Who's That Girl (Guy Sebastian song)

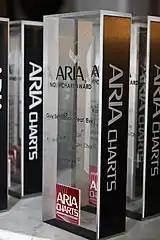
ARIA Charts Award for No. 1 single, "Who's That Girl" by Guy Sebastian featuring Eve.

"Who's That Girl" debuted on the ARIA Singles Chart at number 11, and reached number one in its fifth week, Sebastian's fifth of six number one singles in Australia and Eve's first. Sebastian is currently the only Australian male artist in Australian music history to achieve six number one singles, and he is third overall for all Australian acts. Only Kylie Minogue and Delta Goodrem have achieved more. It was also Sebastian's seventh of 12 top ten singles in Australia. "Who's That Girl" spent ten weeks in the ARIA top ten, including two non-consecutive weeks at number one. It stayed in the ARIA Top 50 for 19 weeks, spending 37 weeks in total in the ARIA Top 100. "Who's That Girl" became the second highest selling Australian artist single of 2010 within six weeks of release, and was also the fifth highest selling Australian artist song in 2011. It reached 5× platinum certification in September 2014. "Who's That Girl" won the Highest Selling Single ARIA and Sebastian was nominated as "Most Popular Australian Artist" in the 2011 ARIA Music Awards. "Who's That Girl" debuted at number 16 on the New Zealand Singles Chart, and reached number one in its eleventh week. It was Sebastian's fourth New Zealand top 10 single and second number one there. It received platinum certification from the Recording Industry Association of New Zealand (RIANZ).